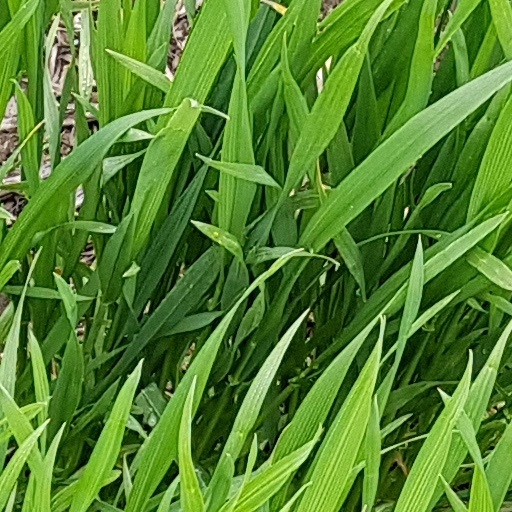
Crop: wheat